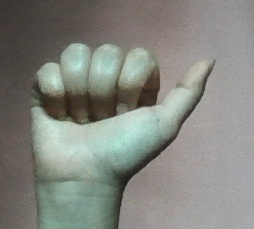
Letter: dhad